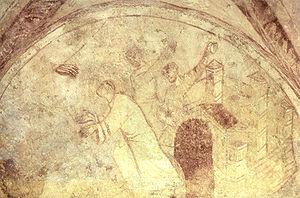
Fresque réalisée entre 841 et 857 dans les cryptes de l'abbaye Saint-Germain d'Auxerre (Auxerre, Yonne, Bourgogne-Franche-Comté, France) montrant La lapidation de Saint-Étienne.
L'abbaye Saint-Germain, à Auxerre, est une ancienne abbaye bénédictine fondée au Vᵉ siècle par saint Germain d'Auxerre avec l'un de ses disciples Saturnin.
L'Yonne est un département français. Il est traversé, du sud vers le nord, par la rivière qui lui a donné son nom, l'Yonne, affluent de la Seine, qui la rejoint à Montereau-Fault-Yonne. L'Insee et La Poste lui attribuent le code 89.
Naissance de l’art de la miniature : Bible de Charles le Chauve, Psautier d'Utrecht.
L’architecture carolingienne se développe du milieu du VIIIᵉ siècle à la fin du Xᵉ siècle à partir de références paléo-chrétiennes avec la renaissance carolingienne. Elle marque en Occident un renouveau artistique dans un cadre chrétien qui se structure et où le monachisme est théorisé. L'architecture carolingienne représente la formulation concrète d'une pensée et de sa fonction. L'organisation des structures des plans romans vient très directement de l'élaboration de l'époque carolingienne et l'ordonnance des westwerks carolingiens puis ottoniens a préparé les façades de l'époque romane. Il nous reste cependant très peu de monuments et de vestiges de cette époque, la plupart ayant été remplacés par des monuments plus grands et plus récents de style roman et gothique mais les fouilles et les textes permettent des restitutions.